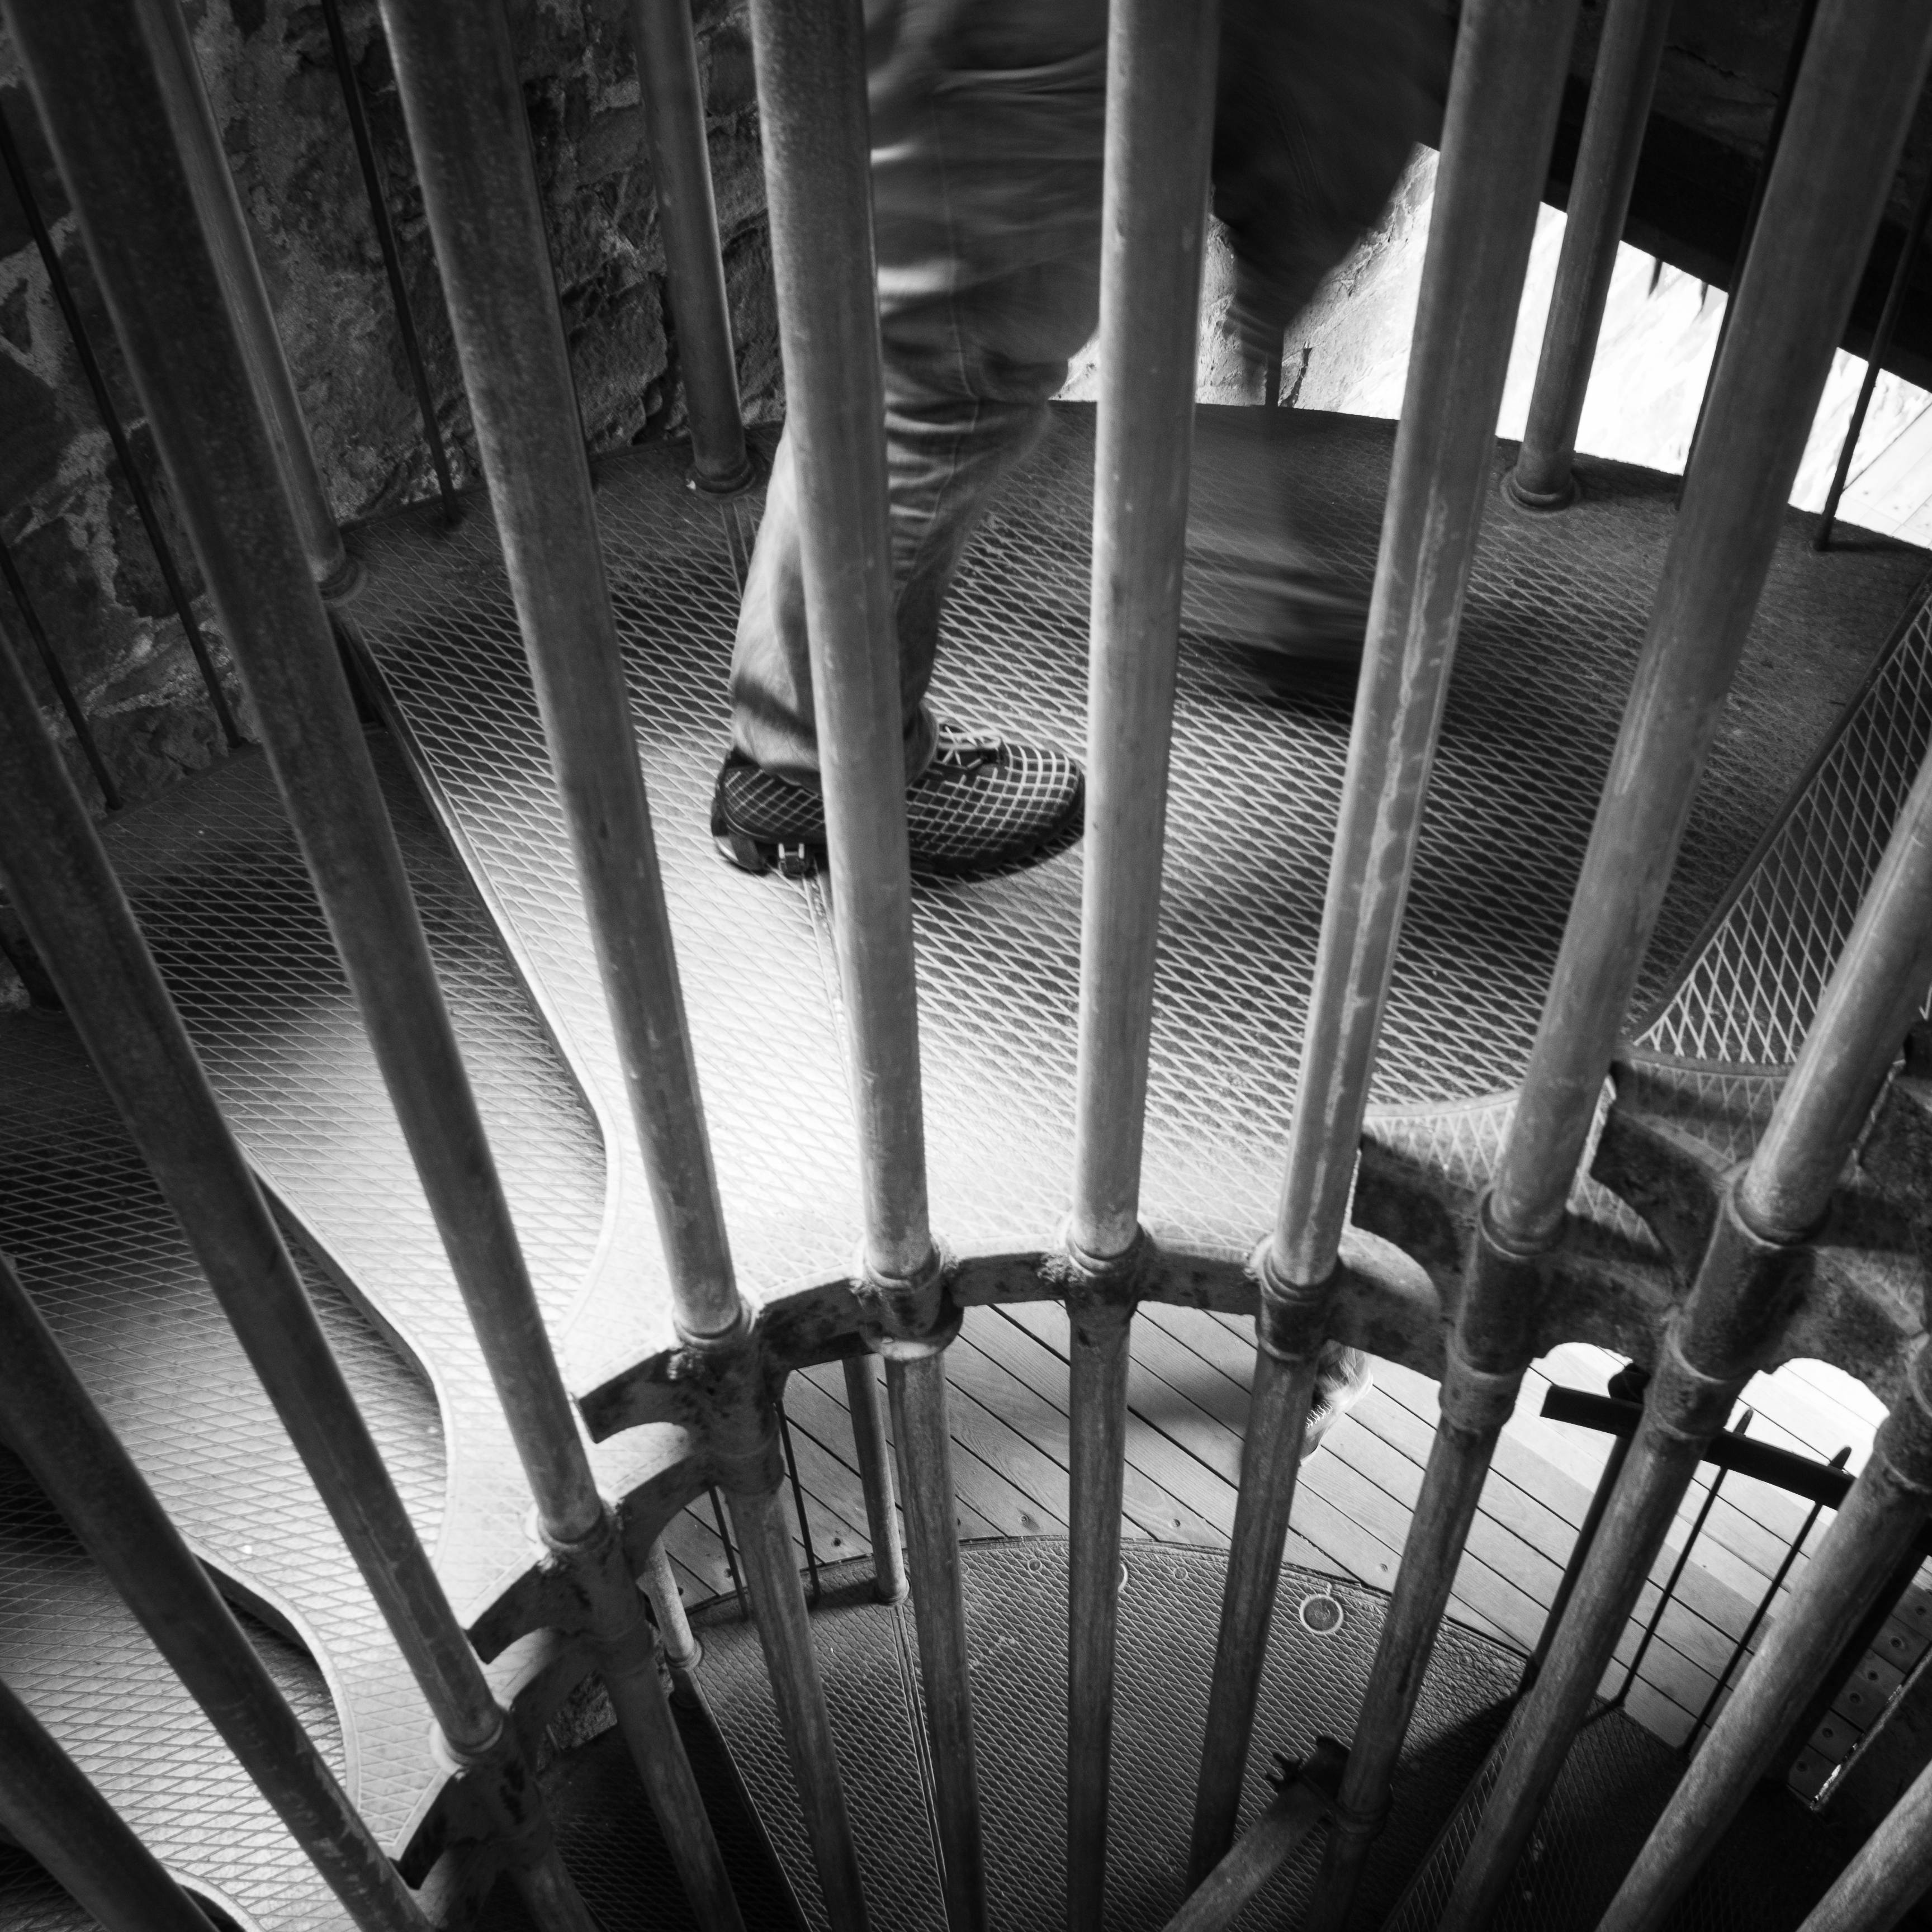
light, black and white, white, street, photography, line, darkness, black, monochrome, streetphotography, flickr, thomas, symmetry, olympus, photograph, omd, fuji, shape, leica, monochrom, leuthard, hcb, thomasleuthard, monochrome photography